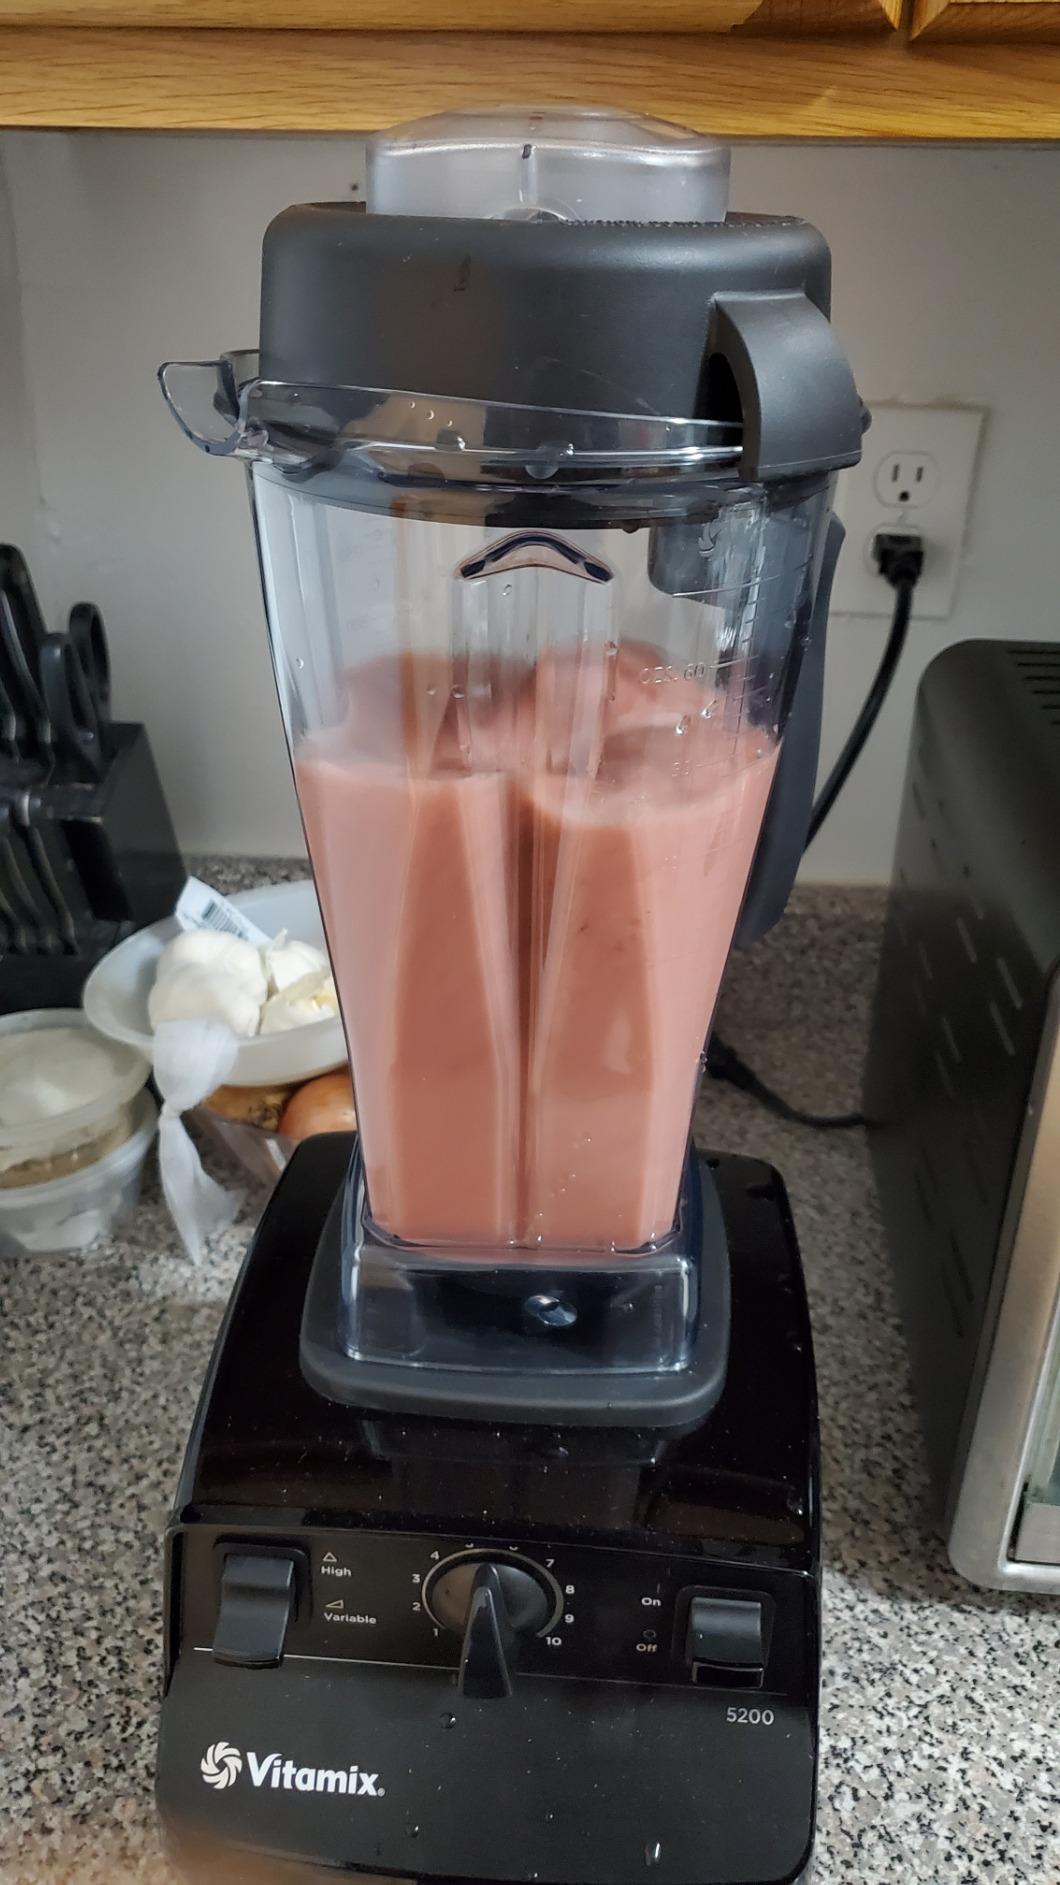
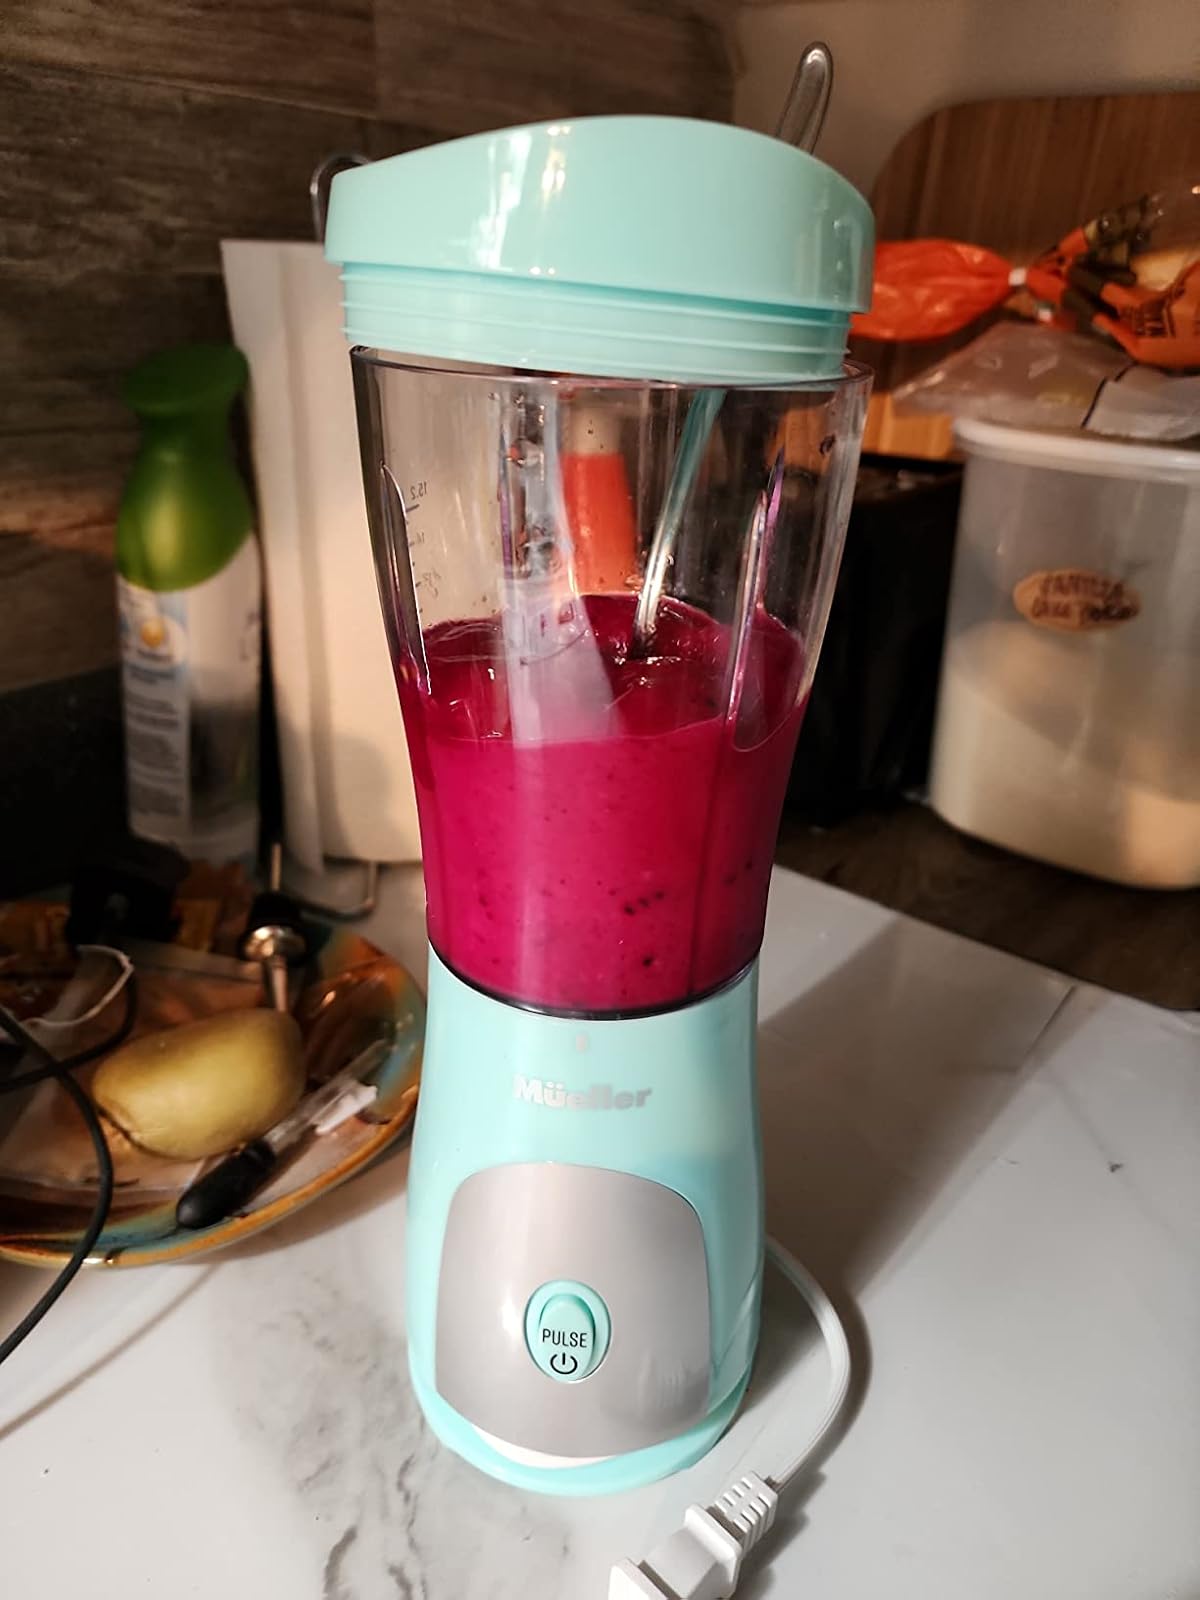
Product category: items_blender
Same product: no